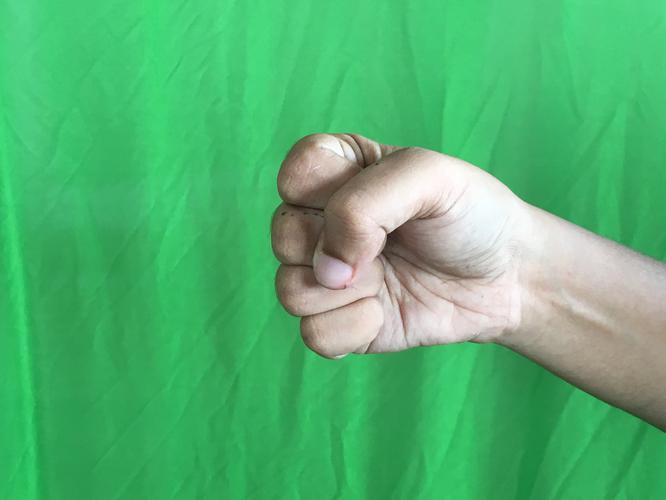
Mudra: Mushti
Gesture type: single_hand